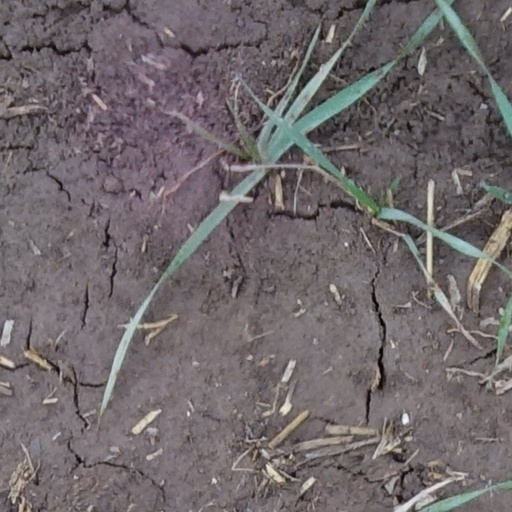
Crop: wheat